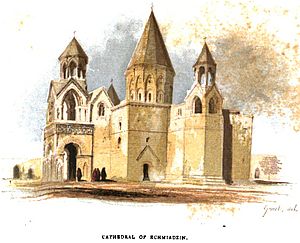
Ejmiatsin Katedral / Galleri
Katedralen i 1854, tegnet af herr Graeb efter August von Haxthausens skitser
Hellige Ejmiatsin moderkatedral er en armensk kirke fra 300-tallet beliggende i byen Ejmiatsin.